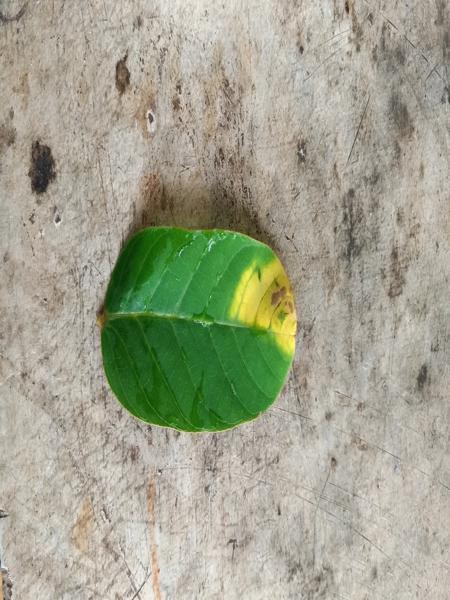
Plant: Chakte